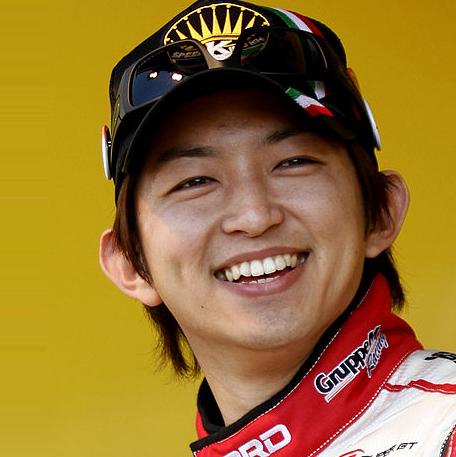
Age: 23